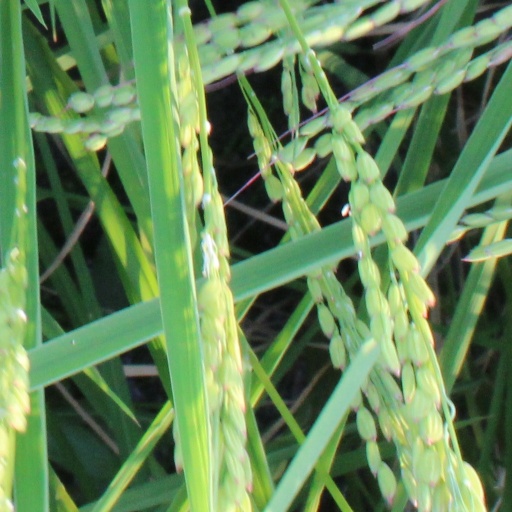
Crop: rice